Cinco (film)

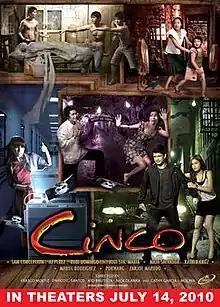
Theatrical release poster

Cinco is a 2010 Filipino horror anthology film produced and released by Star Cinema. The film consists of five different horror stories which each featuring an ensemble cast including Sam Concepcion, AJ Perez, Robi Domingo, Jodi Sta. Maria, Maja Salvador, Rayver Cruz, Mariel Rodriguez, Pokwang and Zanjoe Marudo and are directed by Frasco Mortiz, Enrico C. Santos, Ato Bautista, Nick Olanka, and Cathy Garcia-Molina. The film was released on July 14, 2010.